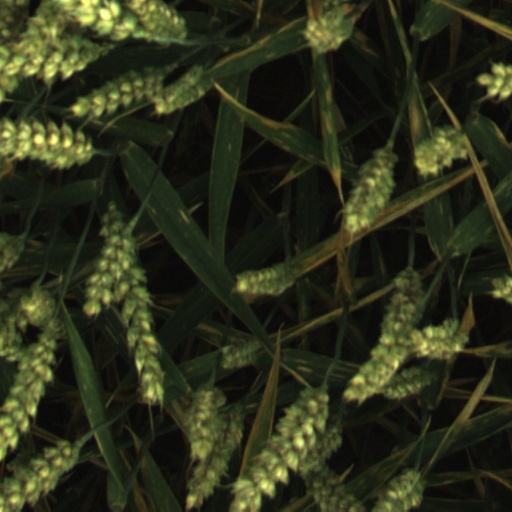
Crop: wheat